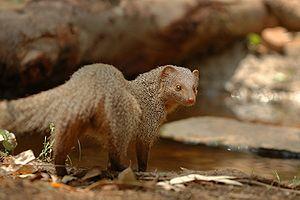
La Mangouste indienne grise ou Mangouste d'Edwards est une espèce de mangouste se rencontrant dans le Sud de l'Inde et au Sri Lanka. On la trouve principalement dans les forêts, les broussailles ou les champs, souvent à proximité des habitations. Elle vit dans des terriers ou dans des buissons, des bouquets d'arbres, sous des rochers ou même dans des sorties d'égouts. Très audacieuse et curieuse, la mangouste indienne grise reste néanmoins prudente et s'aventure rarement loin des couverts. C'est également une bonne grimpeuse. Vivant le plus souvent seule ou en couple, elle se nourrit de rongeurs, des serpents, d'œufs d'oiseaux ou de poussins, des lézards ou de divers invertébrés. Elle se nourrit également occasionnellement d'œufs de gavial, le long du Chambal. La reproduction peut avoir lieu durant toute l'année.